Killing of Vincent Chin

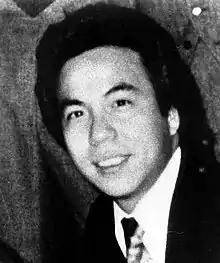
Vincent Chin

Vincent Jen Chin (May 18, 1955 – June 23, 1982) was an American draftsman of Chinese descent who was killed in a racially motivated assault by two white men, Chrysler plant supervisor Ronald Ebens and his stepson, laid-off autoworker Michael Nitz. Ebens and Nitz assailed Chin following a brawl that took place at a strip club in Highland Park, Michigan, where Chin had been celebrating his bachelor party with friends in advance of his upcoming wedding. Against the backdrop of high anti-Japanese sentiment in the United States at the time – known as "Japan bashing" – Ebens and Nitz assumed Chin was Japanese, and a witness described them using anti-Asian racial slurs as they attacked him, ultimately beating Chin to death.